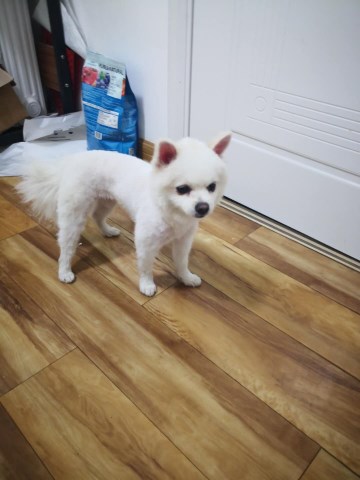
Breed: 1936-n000005-Pomeranian